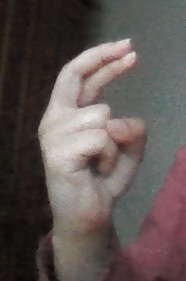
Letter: zay